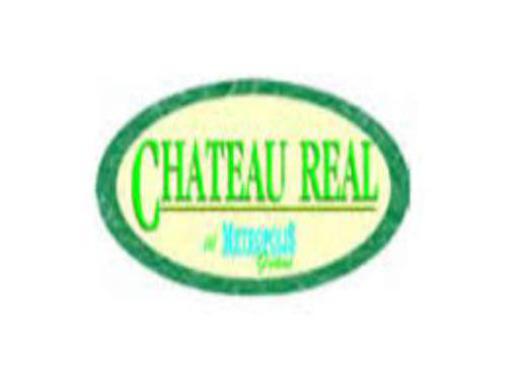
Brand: chateau real
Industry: Necessities